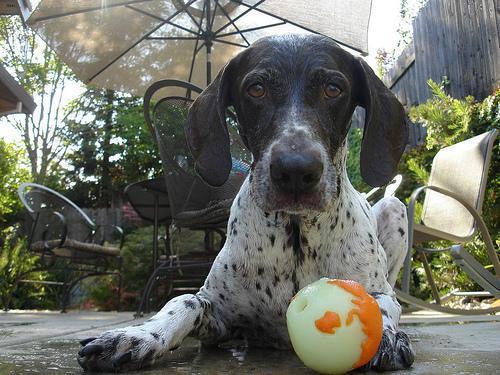
german shorthaired